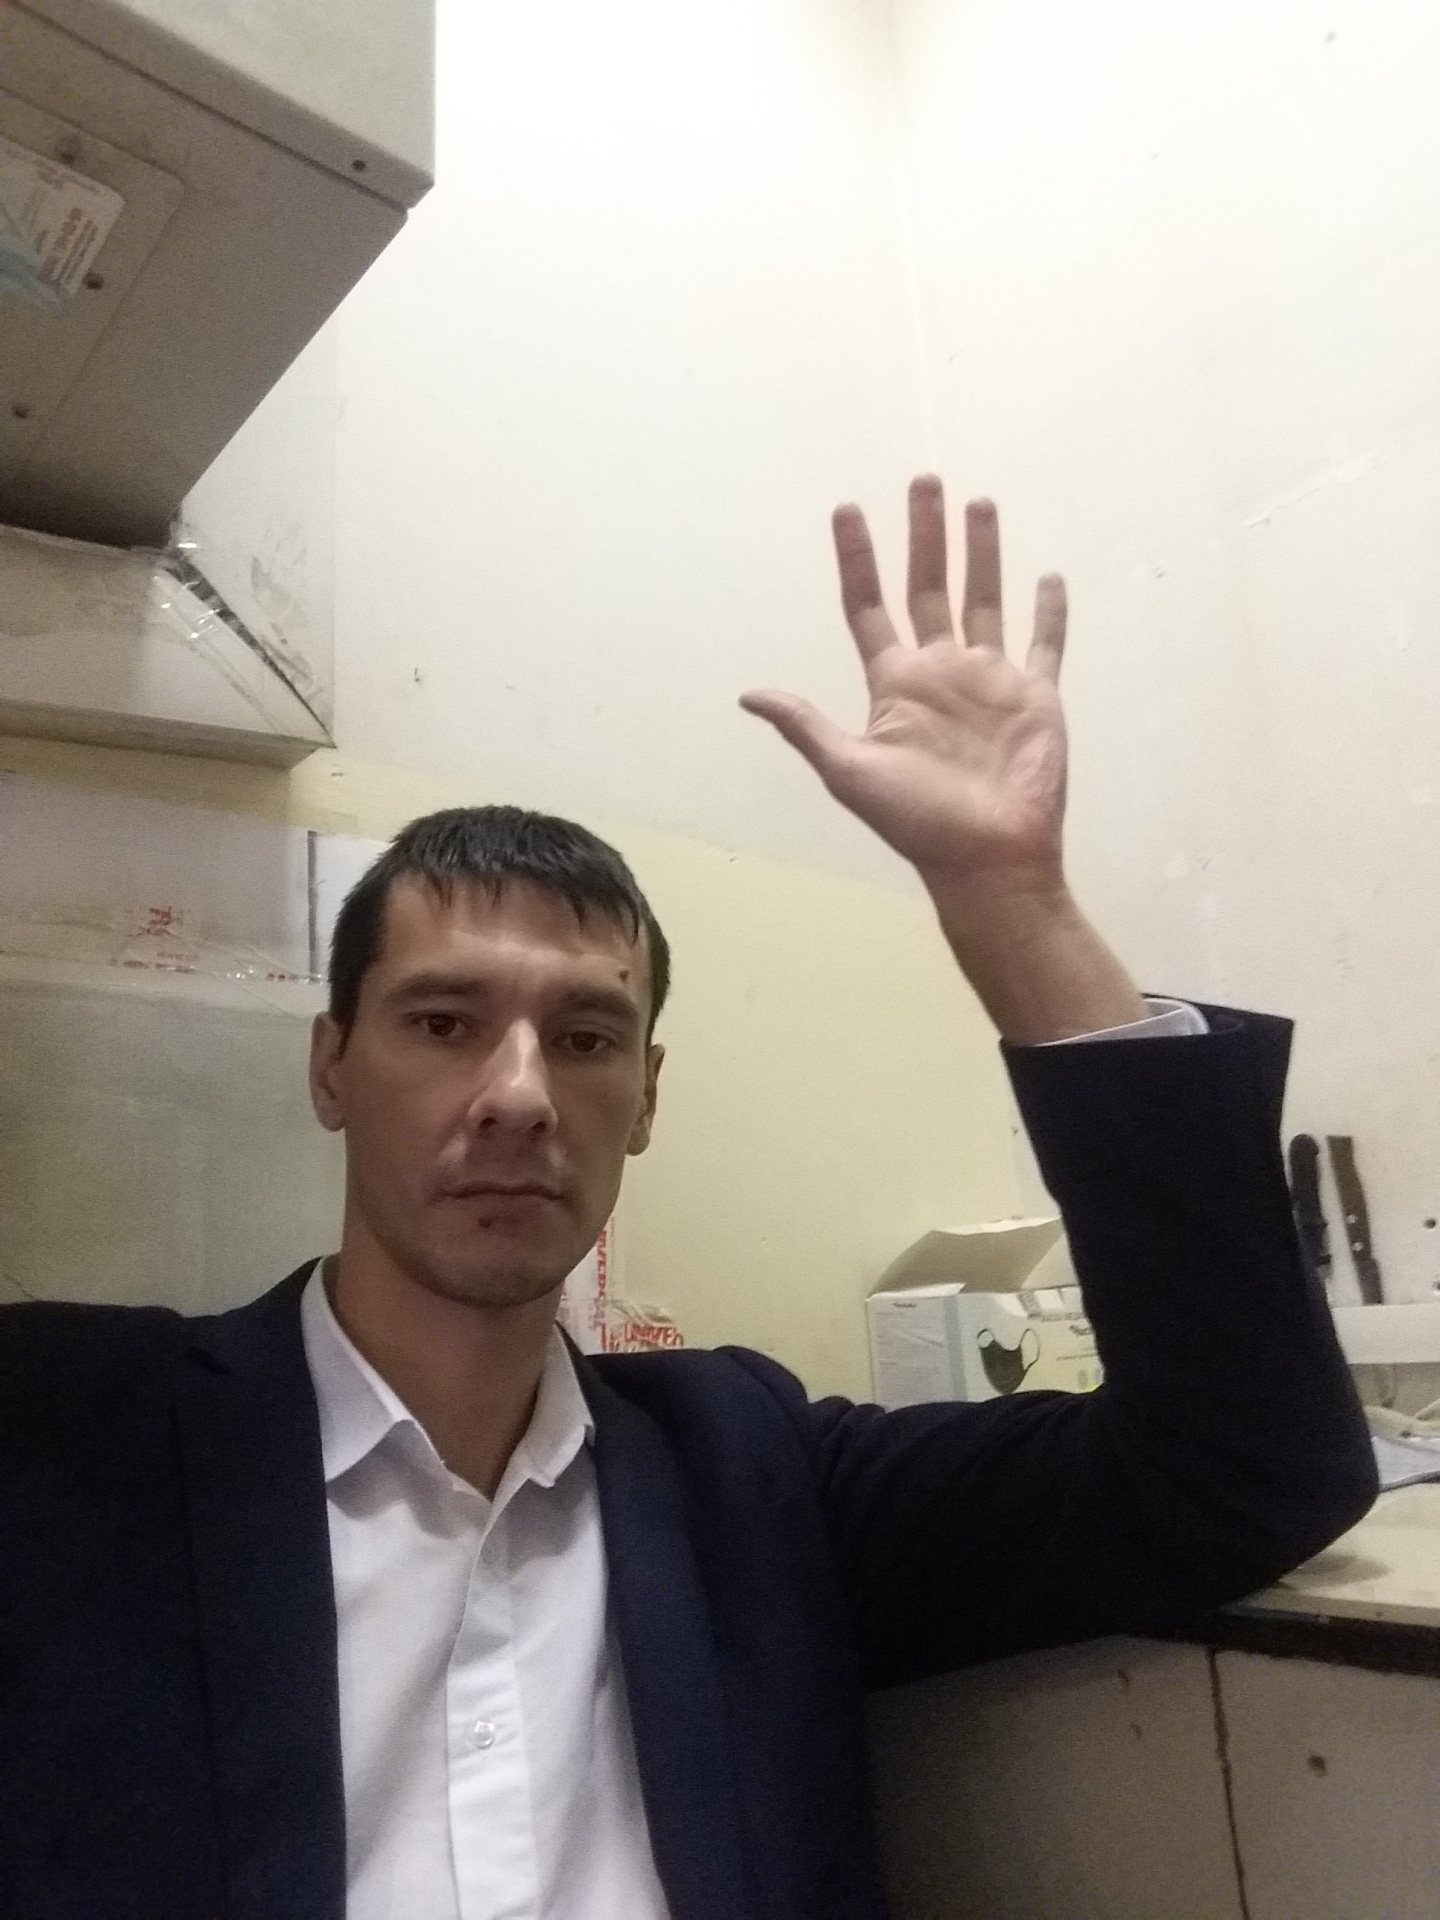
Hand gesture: palm